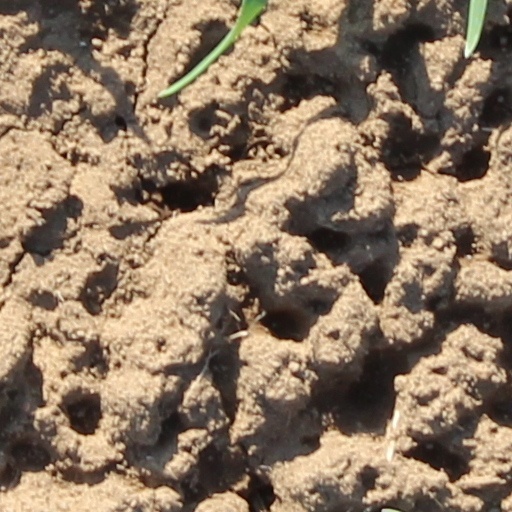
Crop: wheat